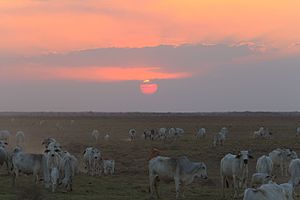
Venezuela / Økonomi
Llanos (= sletterne, prærien) og kvæg i Venezuela.
Venezuela [vænəsuˈe·la], officielt Den Bolivarianske Republik Venezuela, er et land i det nordlige Sydamerika. Venezuela grænser op til Colombia i vest, Brasilien i syd, Guyana i øst, de nederlandske ABC-øer i nord, og øerne Trinidad og Tobago i nordøst. Venezuela har et areal på 916.445 km² og et indbyggertal på over 31 millioner. Venezuela er et af kun 17 lande, der har en ekstremt høj grad af naturlig biodiversitet, og det er verdens 7. mest biodiverse land. De zoologiske habitater og botaniske levesteder strækker sig fra Andesbjergene i vest til Amazonbassinet i syd. Mellem disse to yderpunkter ligger de omfattende græssletter Los Llanos. Mod nord ligger den caribiske kyst og mod øst Orinocodeltaet.